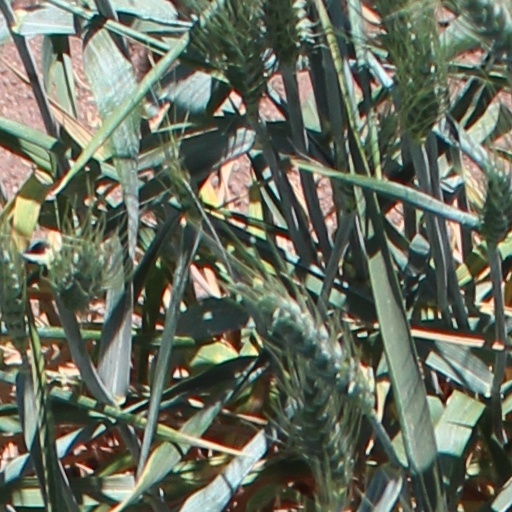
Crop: wheat